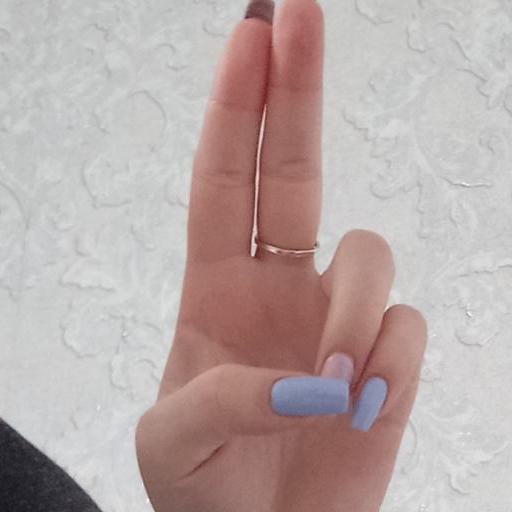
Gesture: two_up